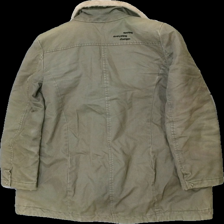
View: back
Type: Jacket
Category: Ladies
Brand: Odd Molly
Colors: Green, Brown
Material: 69% bomull 31% viskos
Pattern: Logo print
Cut: C-collar
Season: All
Stains: Minor
Holes: Minor
Damage: smuts fläck
Damage location: middle center
Damage 2: små hål på ärmslut
Damage 2 location: middle left
Damage 3: små hål på ärmslut
Damage 3 location: middle right
Price range: <50
Recommended usage: Export
Description: jacka med bruna tryckta knappar